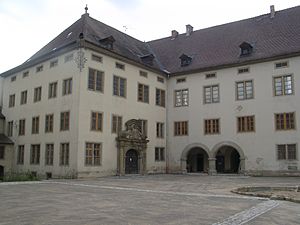
Wiesentheid / Geografi
Slottet i Wiesentheid
Wiesentheid er en købstad i Landkreis Kitzingen i Regierungsbezirk Unterfranken, i den tyske delstat Bayern. Den er administrationsby i Verwaltungsgemeinschaft Wiesentheid.